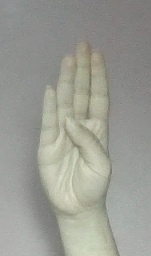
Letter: kaaf